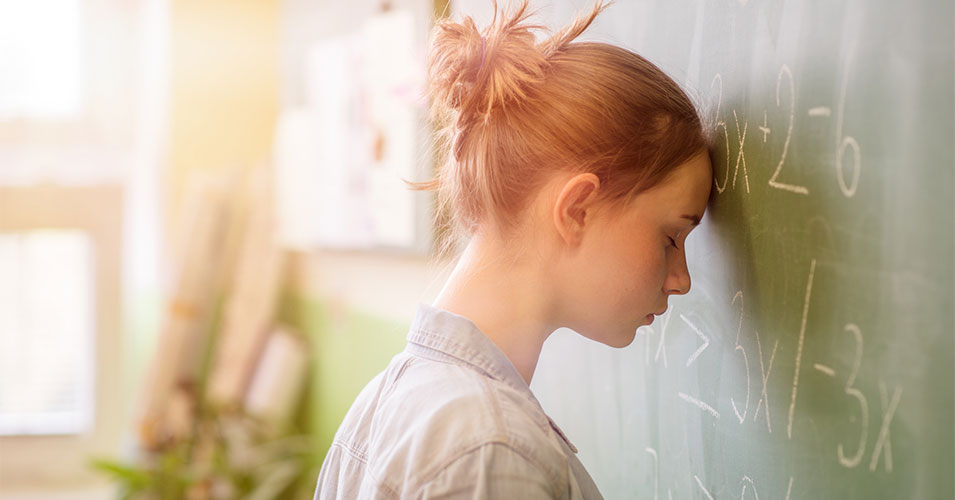
Gender: women